Shinto wedding

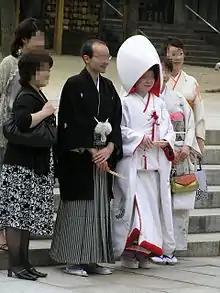
A Shinto wedding ceremony.

A Shinto wedding ceremony is typically a small affair, limited to family, while a reception is open to a larger group of friends.